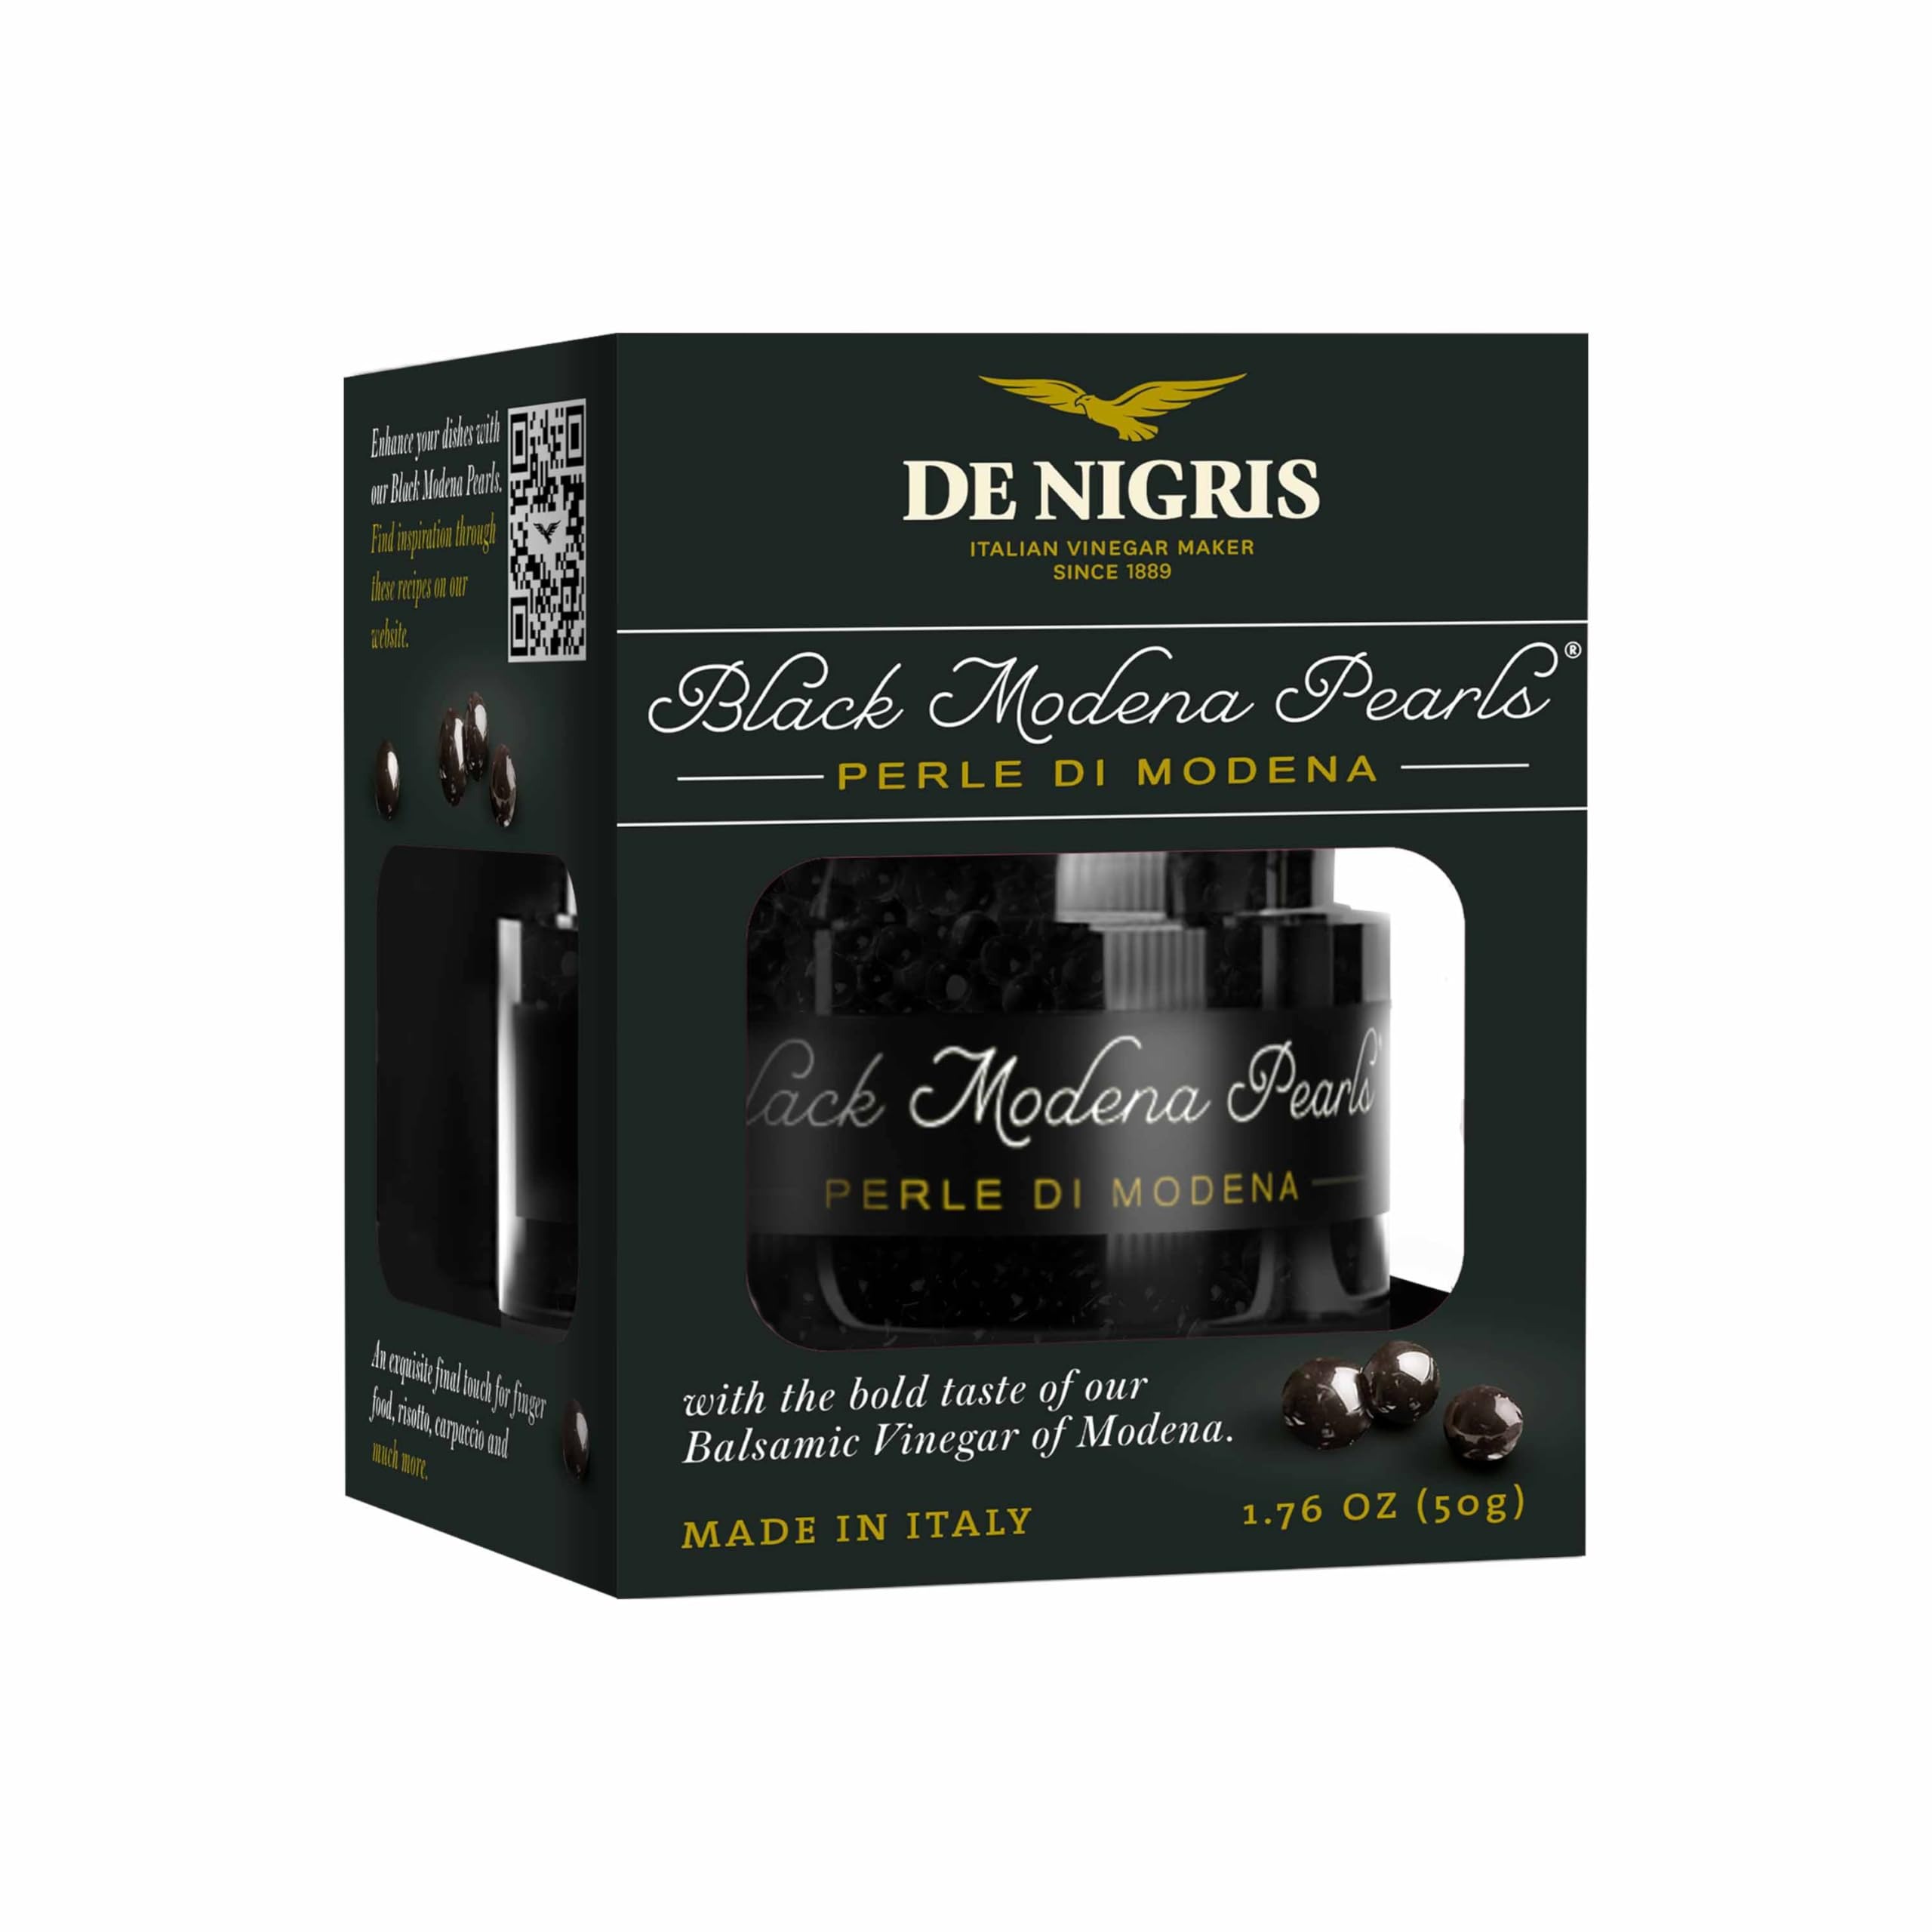
Item Name: De Nigris Excellence Line - Black Modena Pearls 1,69 Oz (50gr) | with Balsamic Vinegar From Modena Italy With Incredible Flavors
Bullet Point 1: 🍇 BLACK MODENA PEARLS: Delicious pearls with a balsamic vinegar heart, which break on the palate and release incredible flavours. A unique condiment for your special dishes!
Bullet Point 2: 🍇 EXCELLENCE LINE: Our excellence line offers consumers products of the highest quality. Try our vinegars and oils to enrich your dishes at the table.
Bullet Point 3: 🍇 BALSAMIC VINEGAR OF MODENA: A great classic to enhance an infinite number of flavors. There is only one Balsamic Vinegar of Modena, but with our different density products you have a balsamic for every dish. We offer it in a range of selected references and all guaranteed by the IGP certification in compliance with the traditional method and the best quality standards.
Bullet Point 4: 🍇 DE NIGRIS: For over three generations the De Nigris family has dedicated itself to the production of vinegar with passion and knowledge. The desire for innovation still guides us today and allows us to offer our clients products of excellence, which are appreciated world-wide.
Bullet Point 5: 🍇 MADE IN ITALY: All our products are created according to centuries-old tradition and with quality products.
Product Description: Meals
Value: 2.0
Unit: Fl Oz

Price: 16